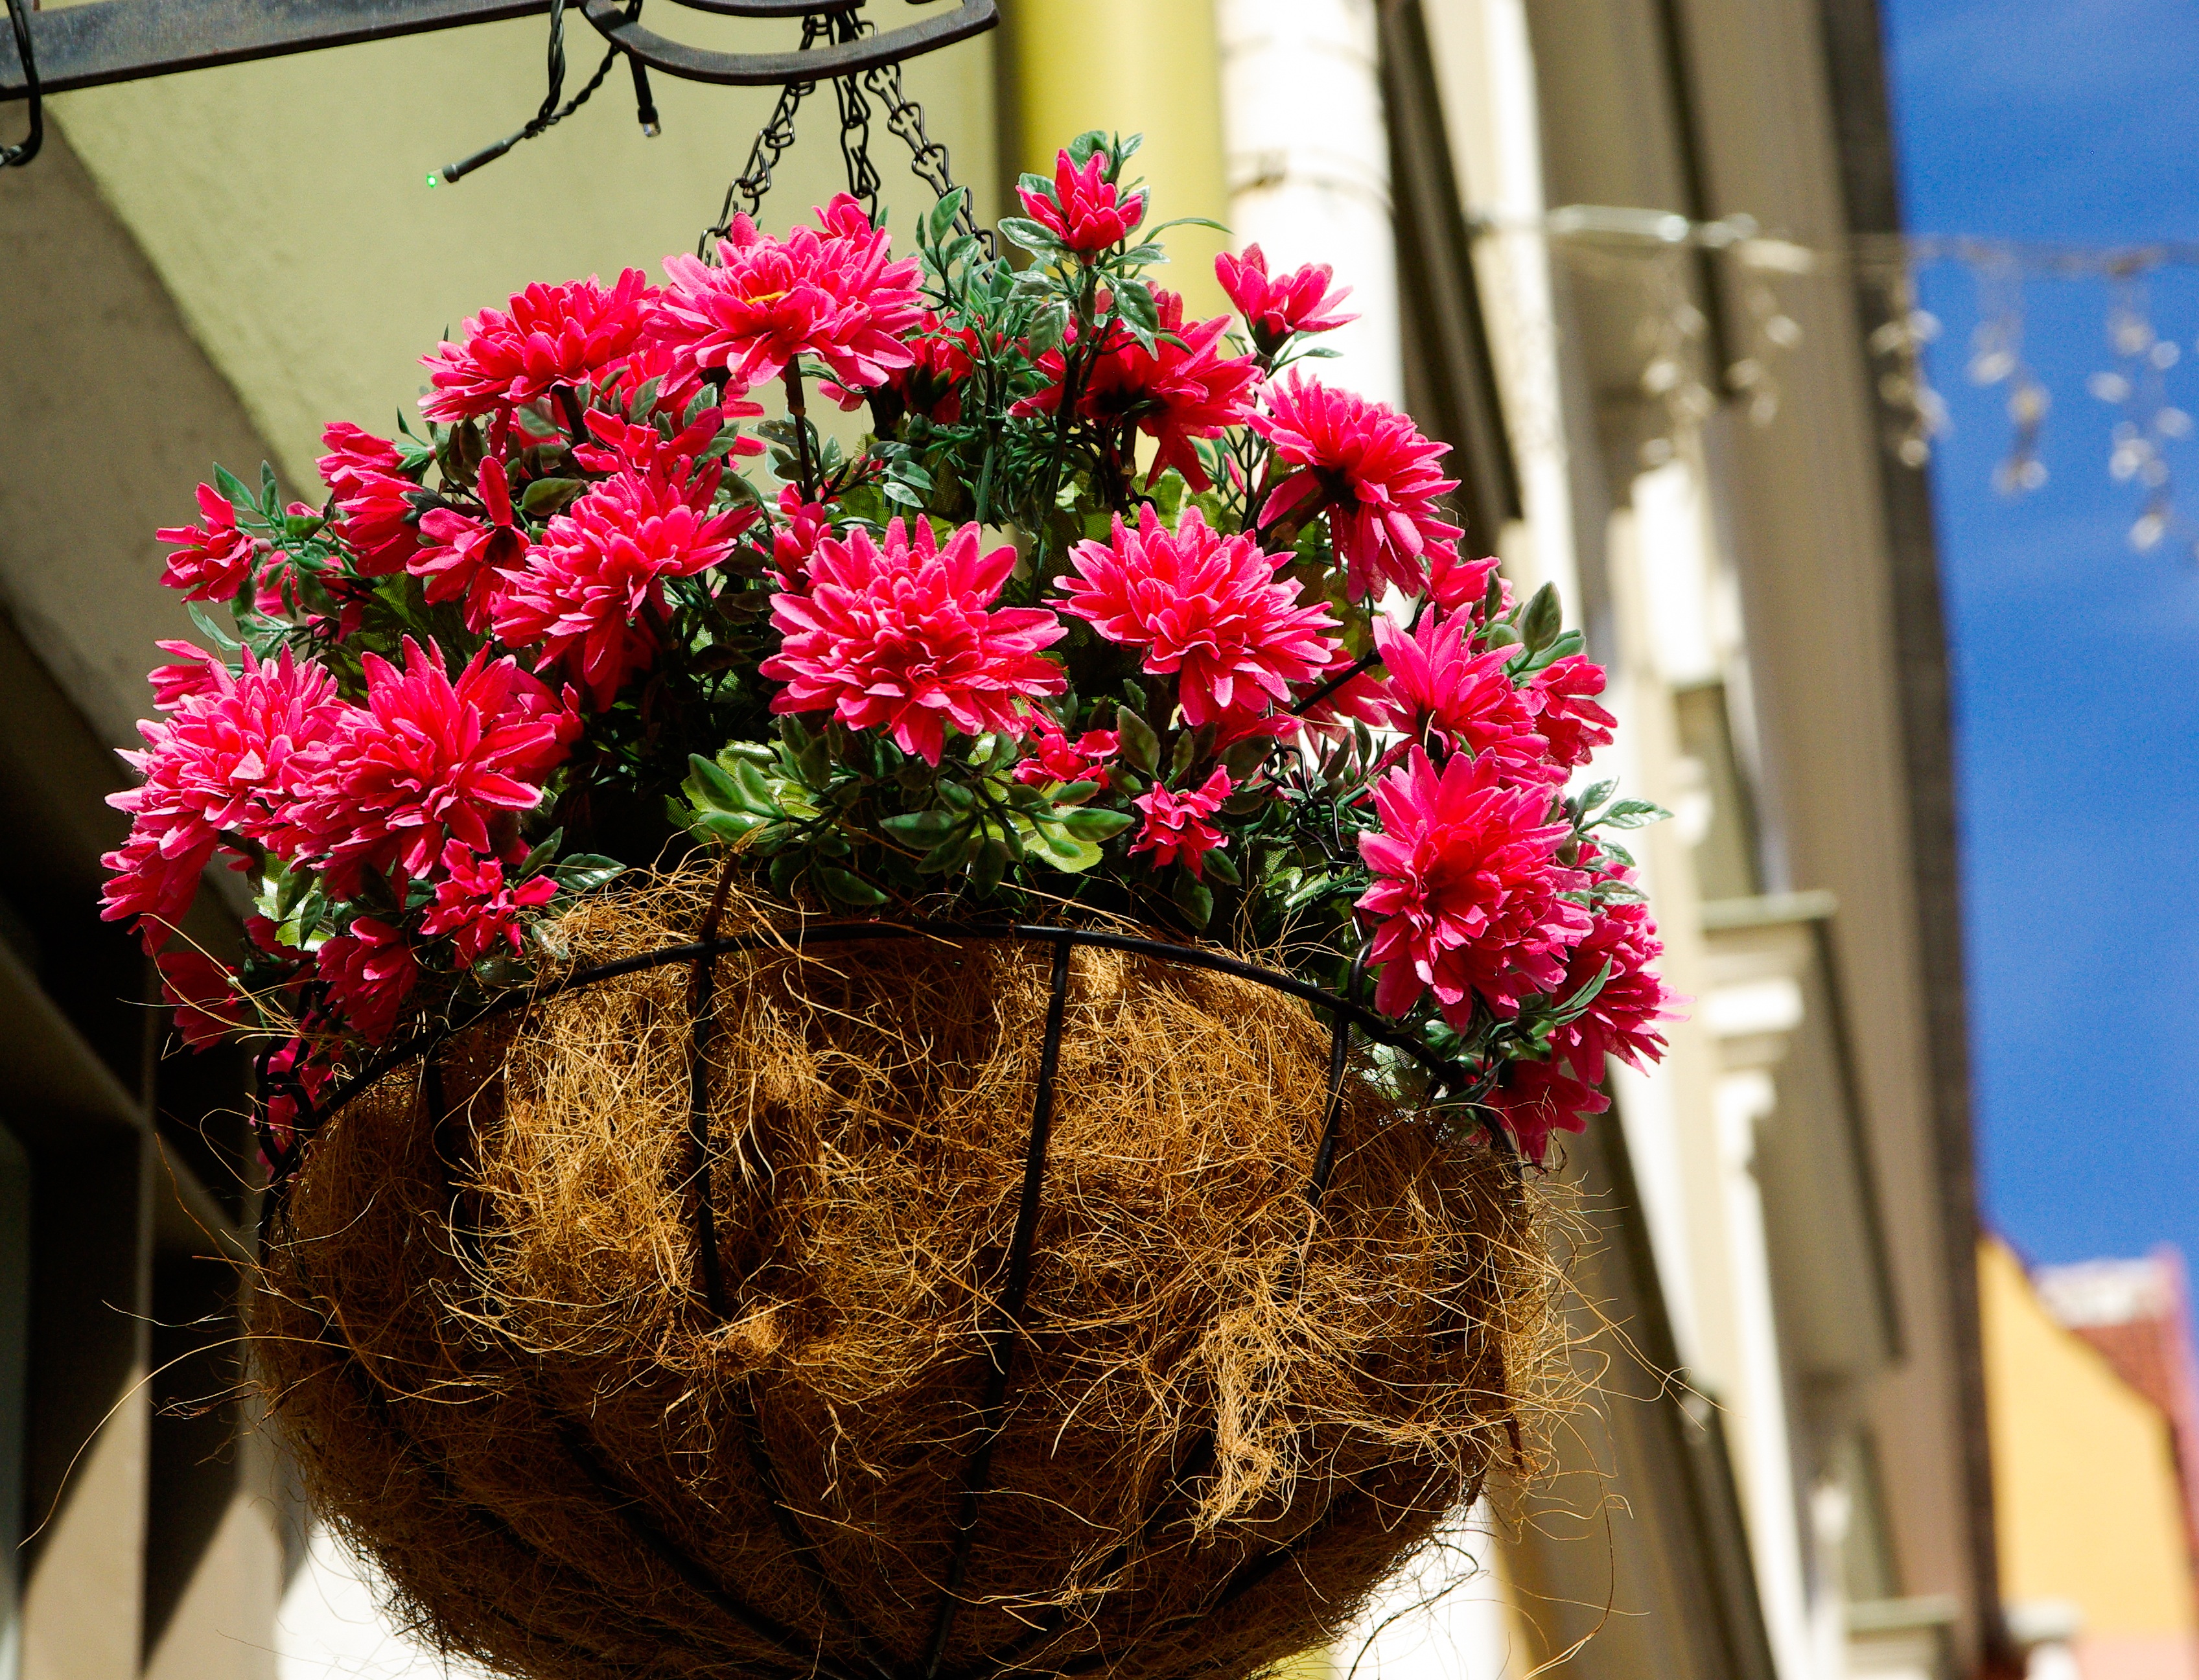
nature, plant, flower, flora, flower pot, christmas decoration, floristry, retail, red flowers, flowering plant, flower bouquet, floral design, centrepiece, land plant, flower arranging